Skin cancer in Australia

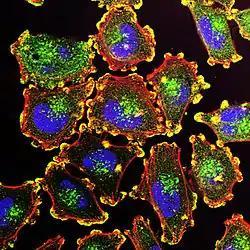
Metastatic melanoma cells

Sun tanning is also a major part of Australian culture and contributes to skin cancer rates. This has led to government bans on commercial indoor tanning beds in every state in Australia effective January 2016.